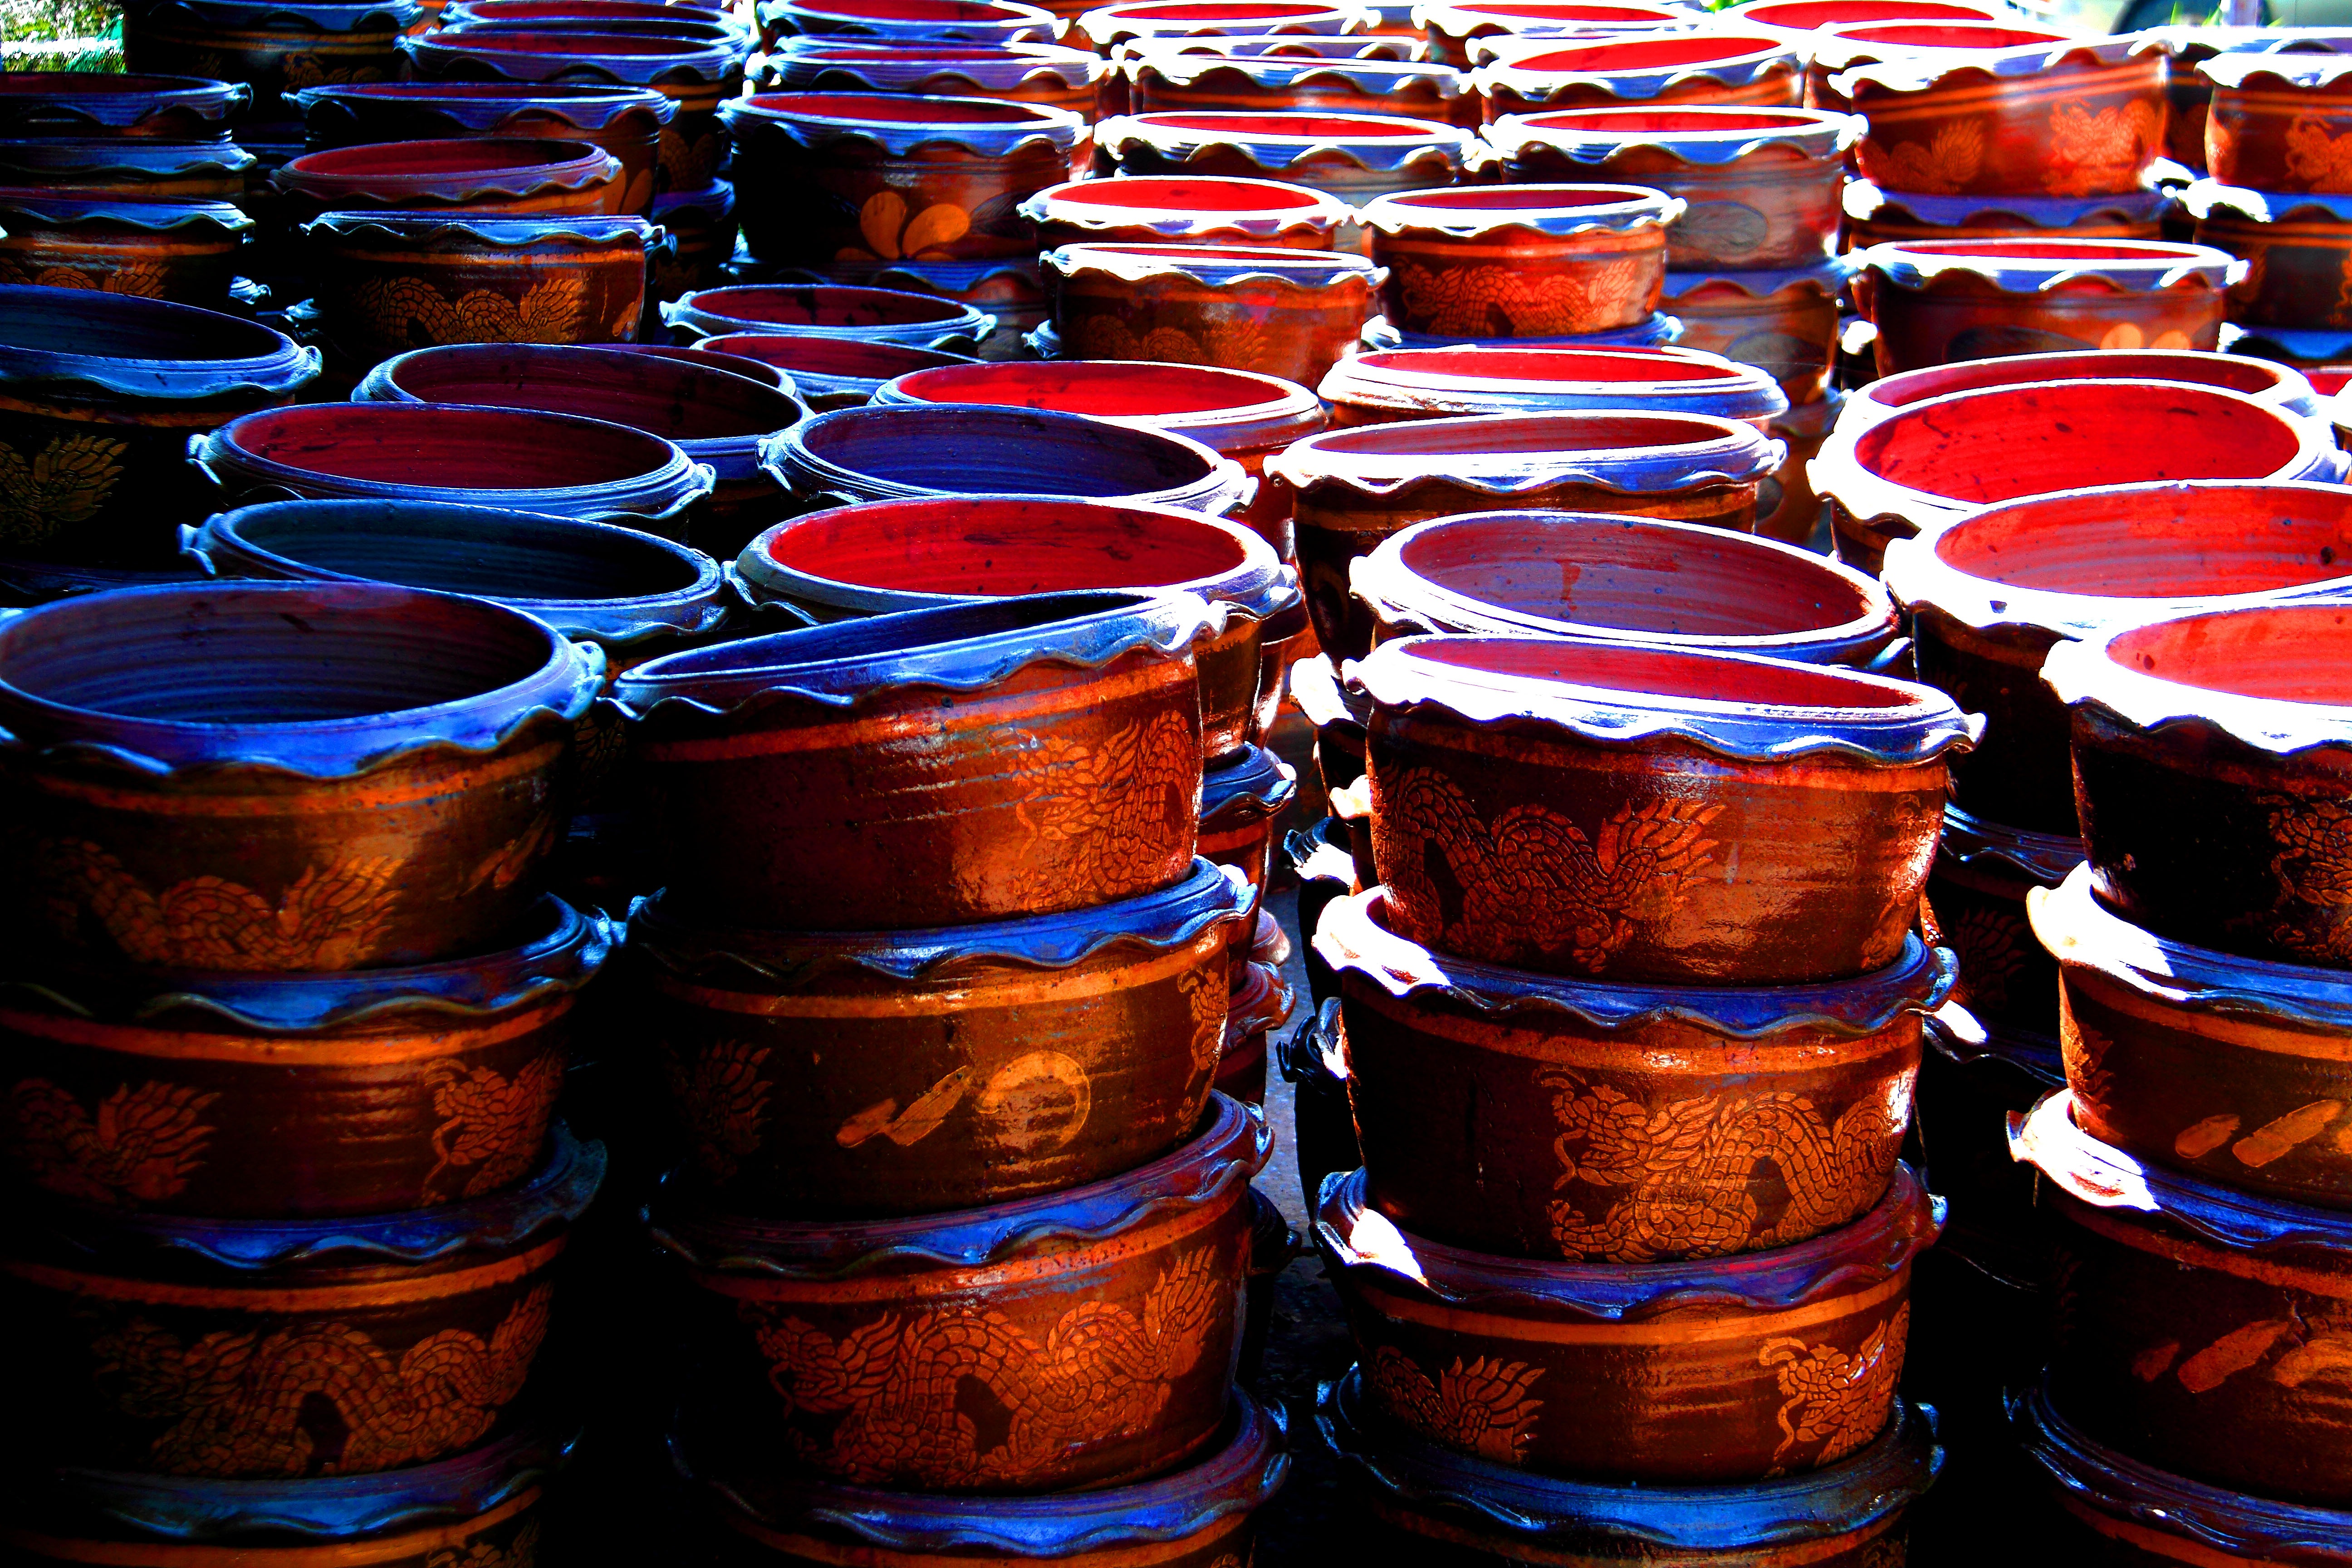
vase, decoration, red, color, ceramic, pottery, drum, percussion, outdoors, container, gardening, flowerpot, ornamental, canning, pots, planters, man made object, skin head percussion instrument, flower containers